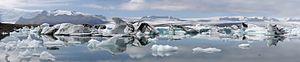
Panorama du lac glaciaire de Jökulsárlón en Islande. Italiano: Panorama del lago di origine glaciale Jökulsárlón, in Islanda. Русский: Панорама ледникового озера Ёкюльсаурлоун в Исландии Українська: Панорама льодовикового озера Екюльсаурлоун в Ісландії 中文: 冰岛最大的冰川湖冰河湖（Jökulsárlón）全景。